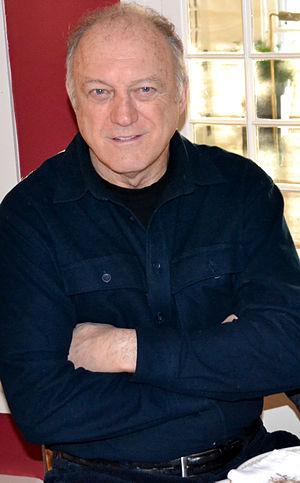
John Doman est un acteur américain né le 9 janvier 1945 à Philadelphie aux États-Unis.
Gotham est une série télévisée américaine de 100 épisodes de 42 minutes créée par Bruno Heller, diffusée simultanément du 22 septembre 2014 au 25 avril 2019 sur le réseau Fox aux États-Unis et sur le réseau CTV puis CTV 2, au Canada.